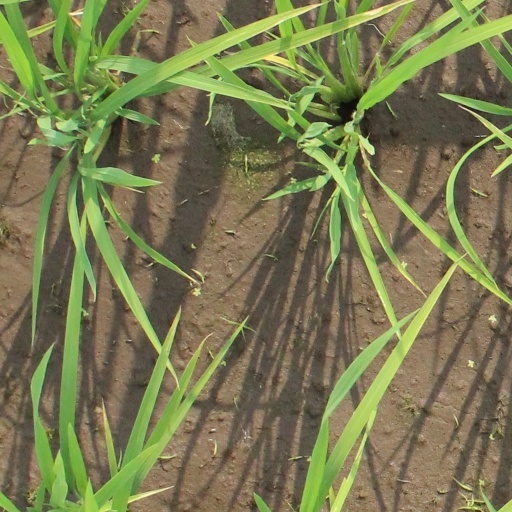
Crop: rice